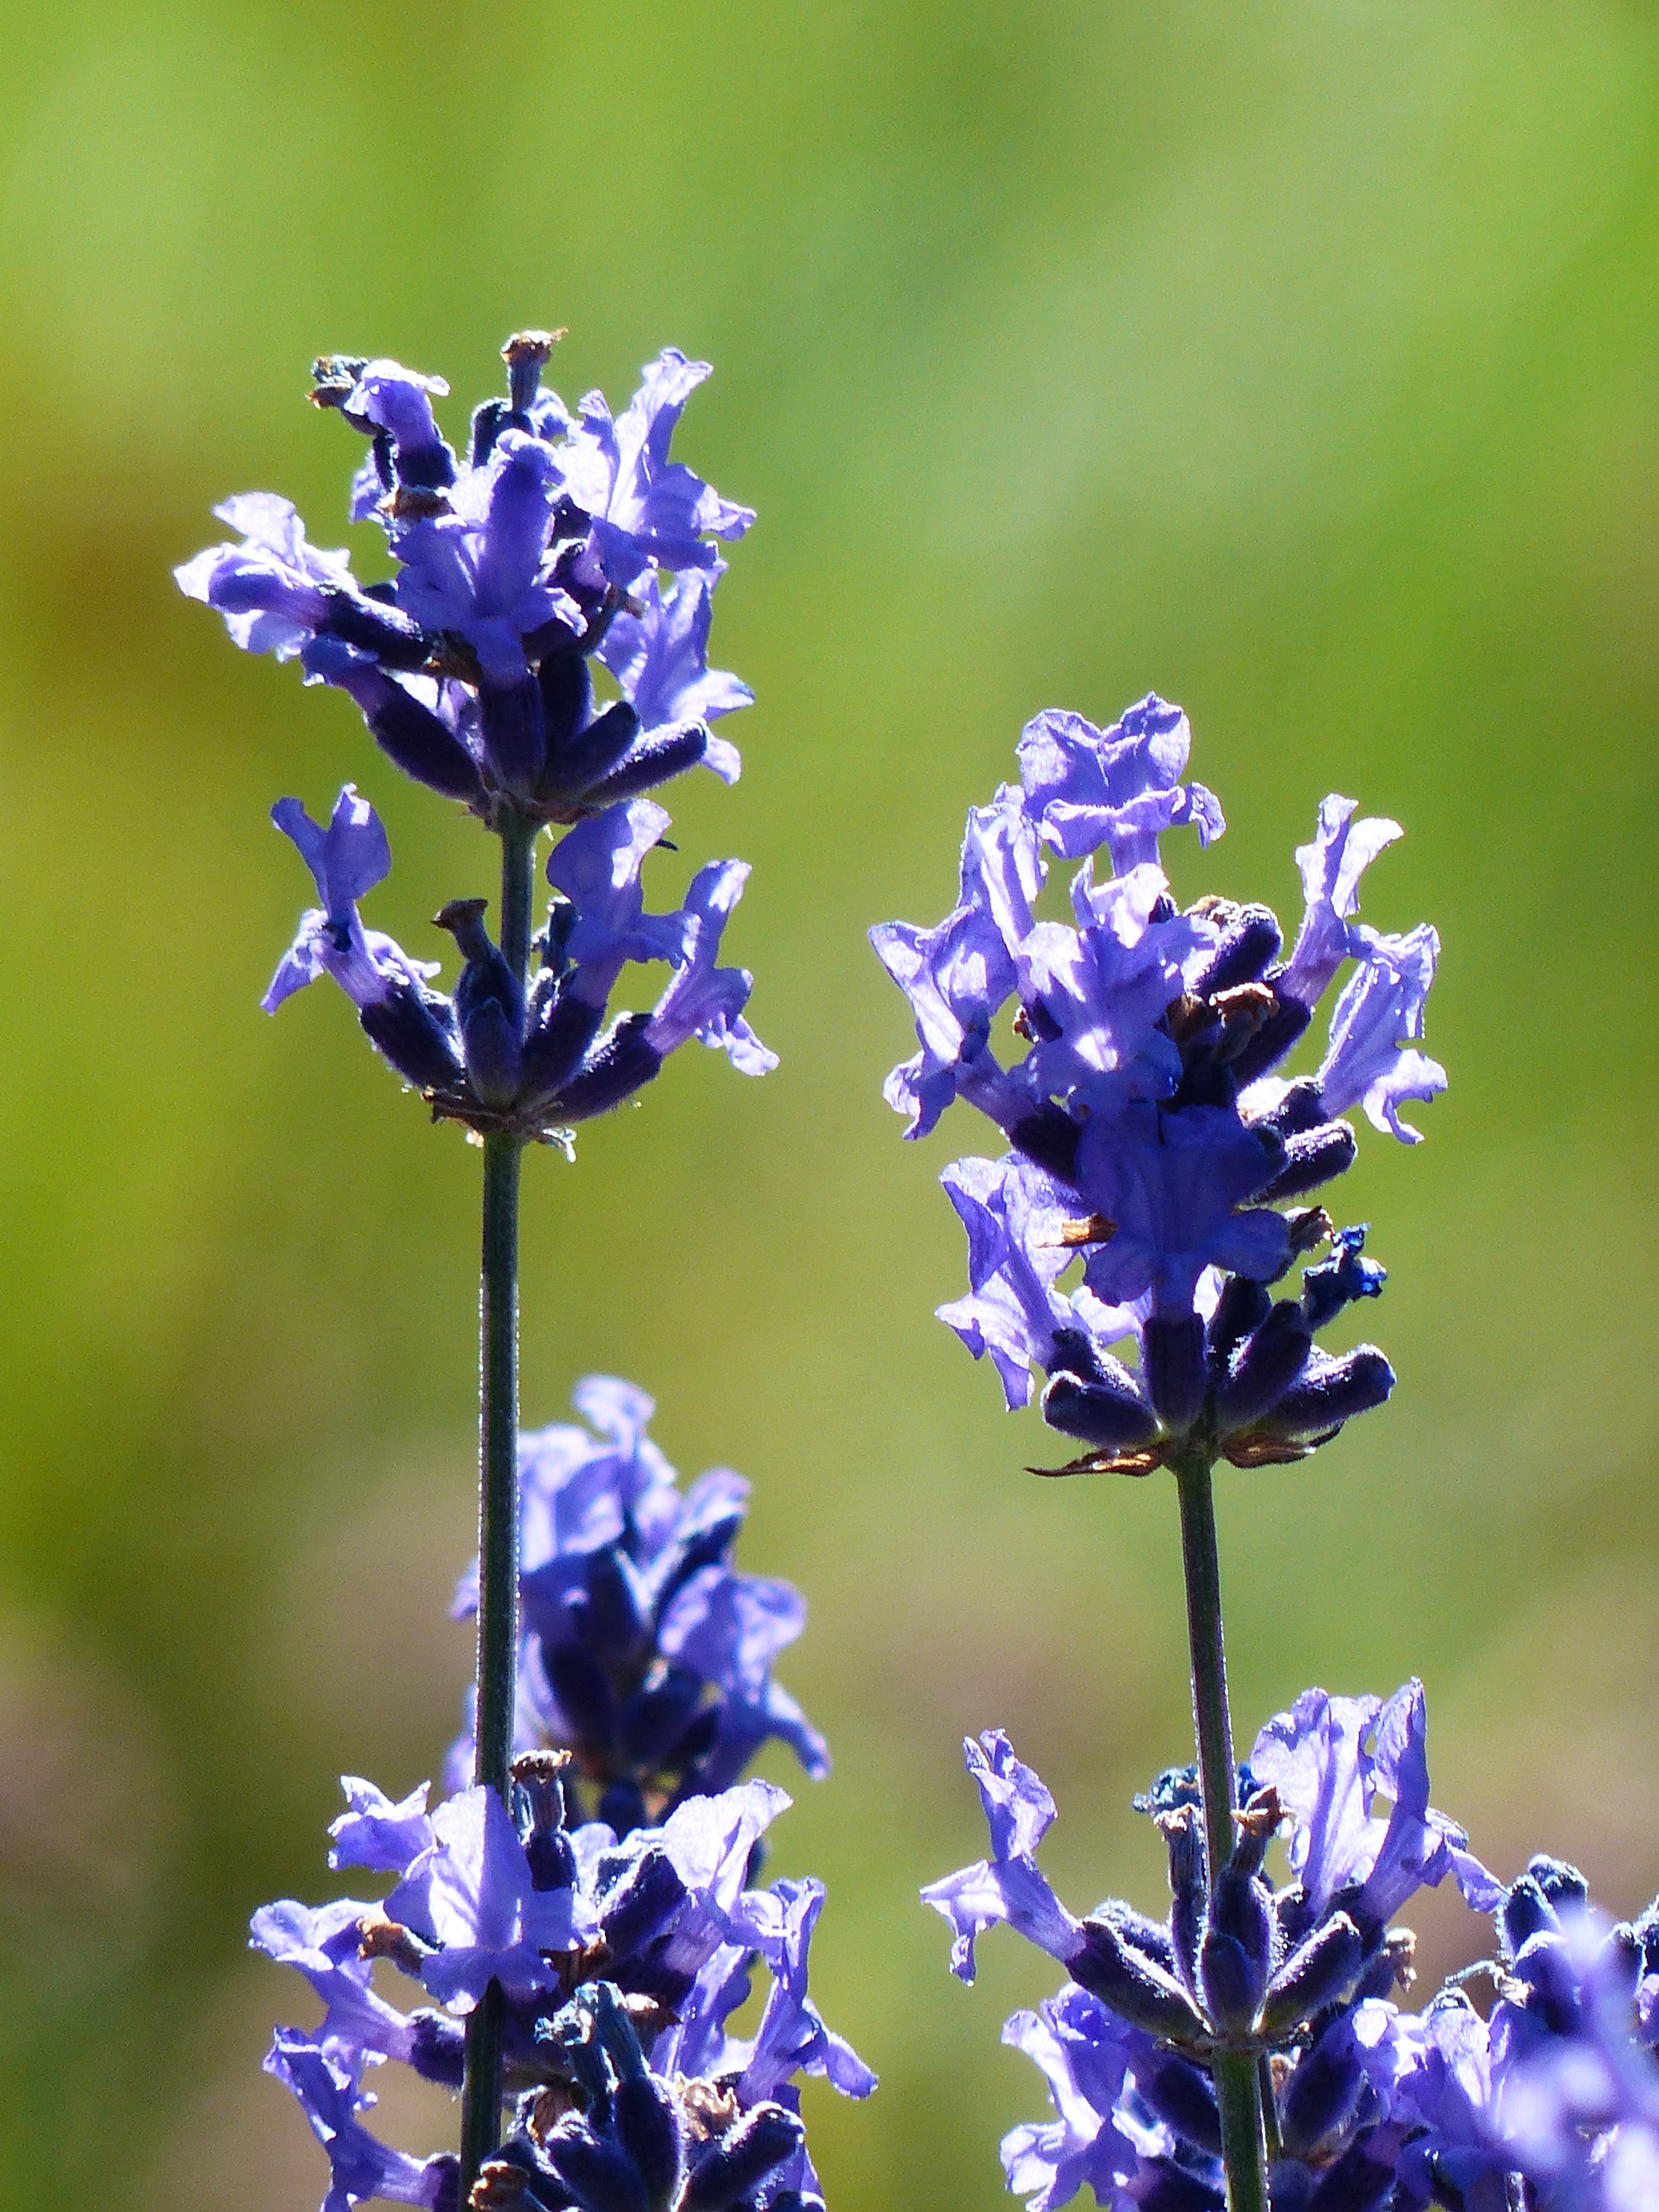
plant, flower, purple, spring, crop, flora, lavender, flowers, wild plant, smell, bluebonnet, hyacinth, lupin, medicinal plant, lamiales, inflorescence, flowering plant, lamiaceae, lavender flowers, wildblue, true lavender, narrow leaf lavender, lavandula angustifolia, lavandula officinalis, lavandula vera, scented plant, nepeta, common sage, english lavender, french lavender, hyssopus, lavandula dentata